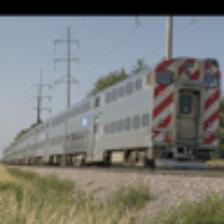
Label: NonHuman